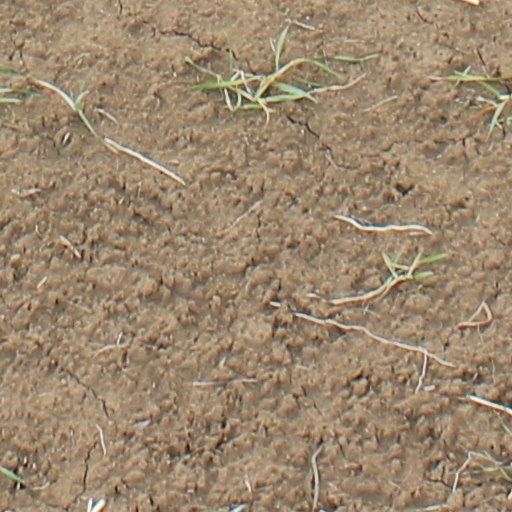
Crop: wheat